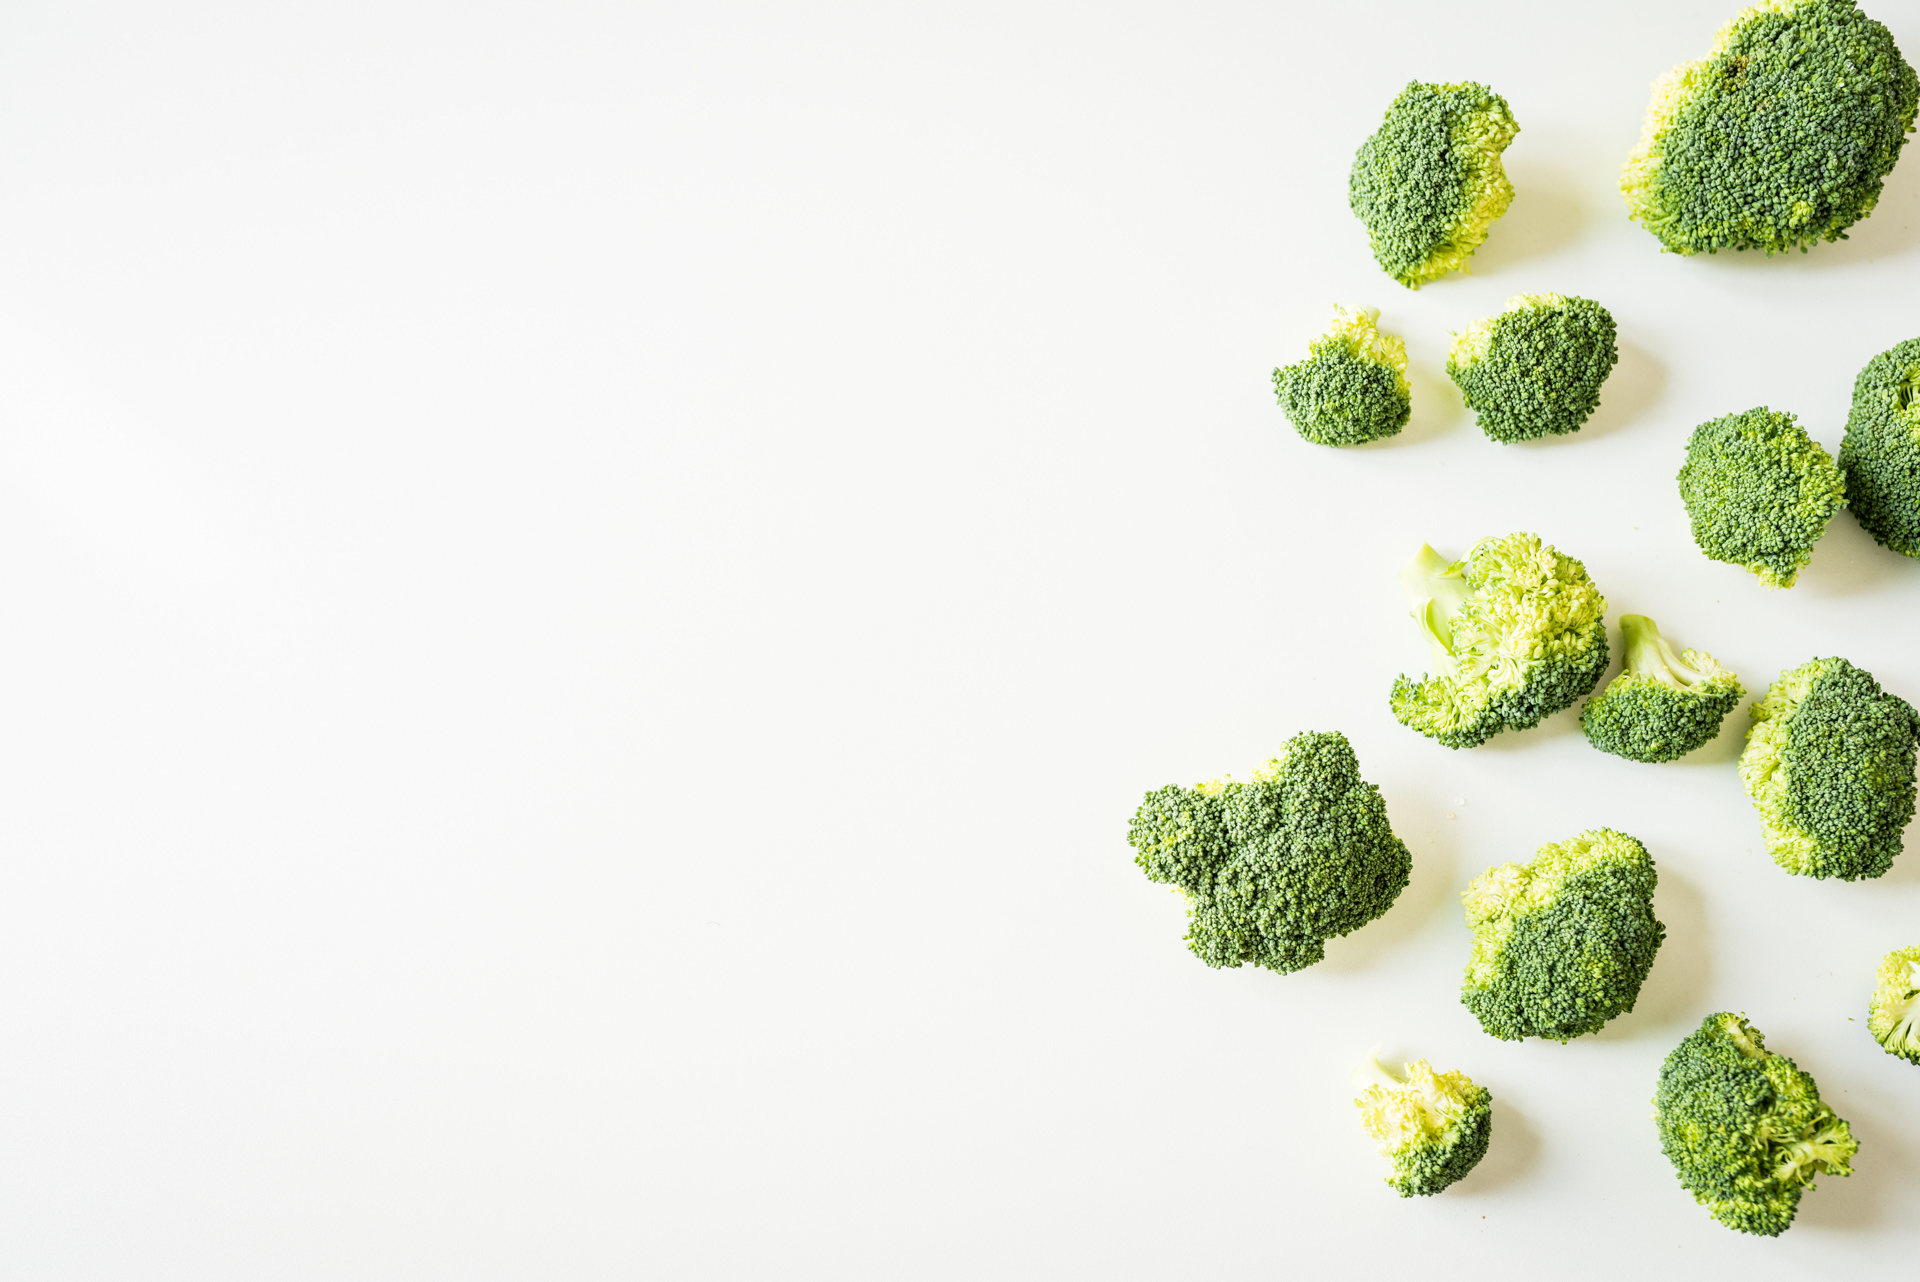
broccoli, cruciferous vegetables, plant, food, leaf vegetable, superfood, vegetarian food, produce